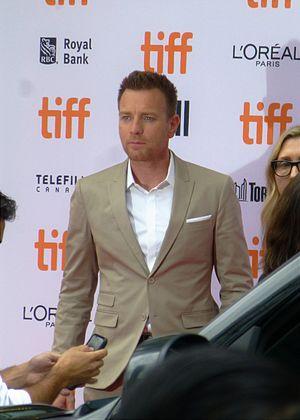
Ewan McGregor [ˌjuːən məˈɡɹɛɡɚ], né le 31 mars 1971 à Perth est un acteur, réalisateur et chanteur écossais.